United Presbyterian Church (Malad City, Idaho)

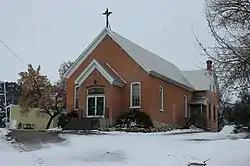
The church's exterior in 2010

The United Presbyterian Church in Malad City, Idaho was built in 1882 and was listed on the National Register of Historic Places in 1979.